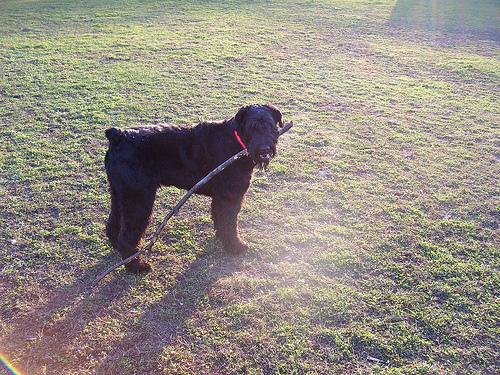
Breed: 232-n000089-giant_schnauzer